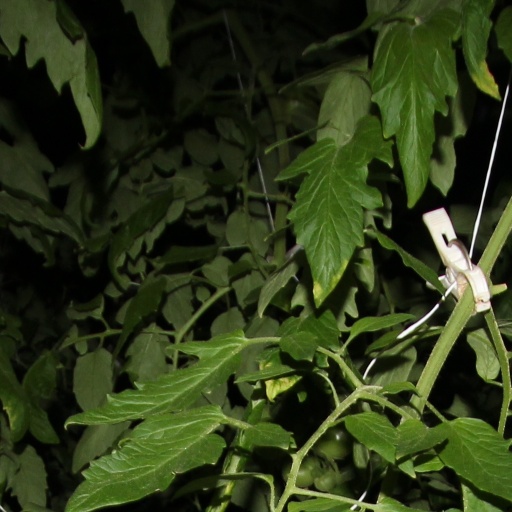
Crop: tomato